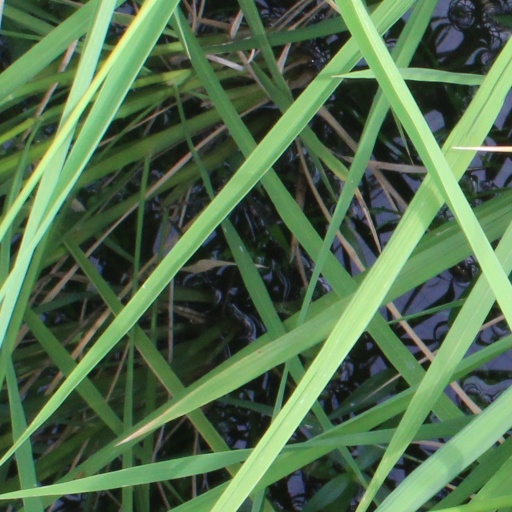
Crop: rice